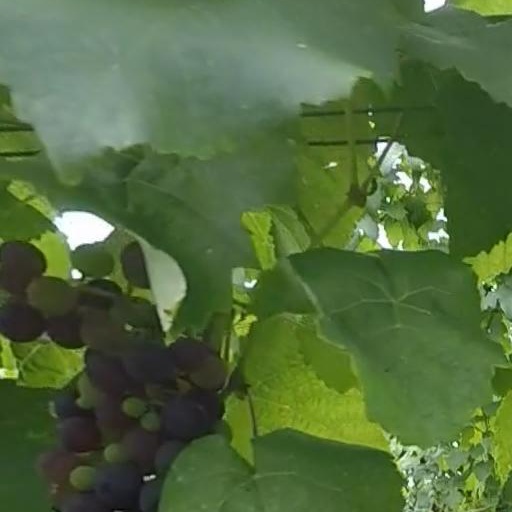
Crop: grape